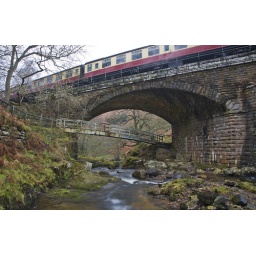
The Christmas train trundled over this bridge just while i was taking this shot